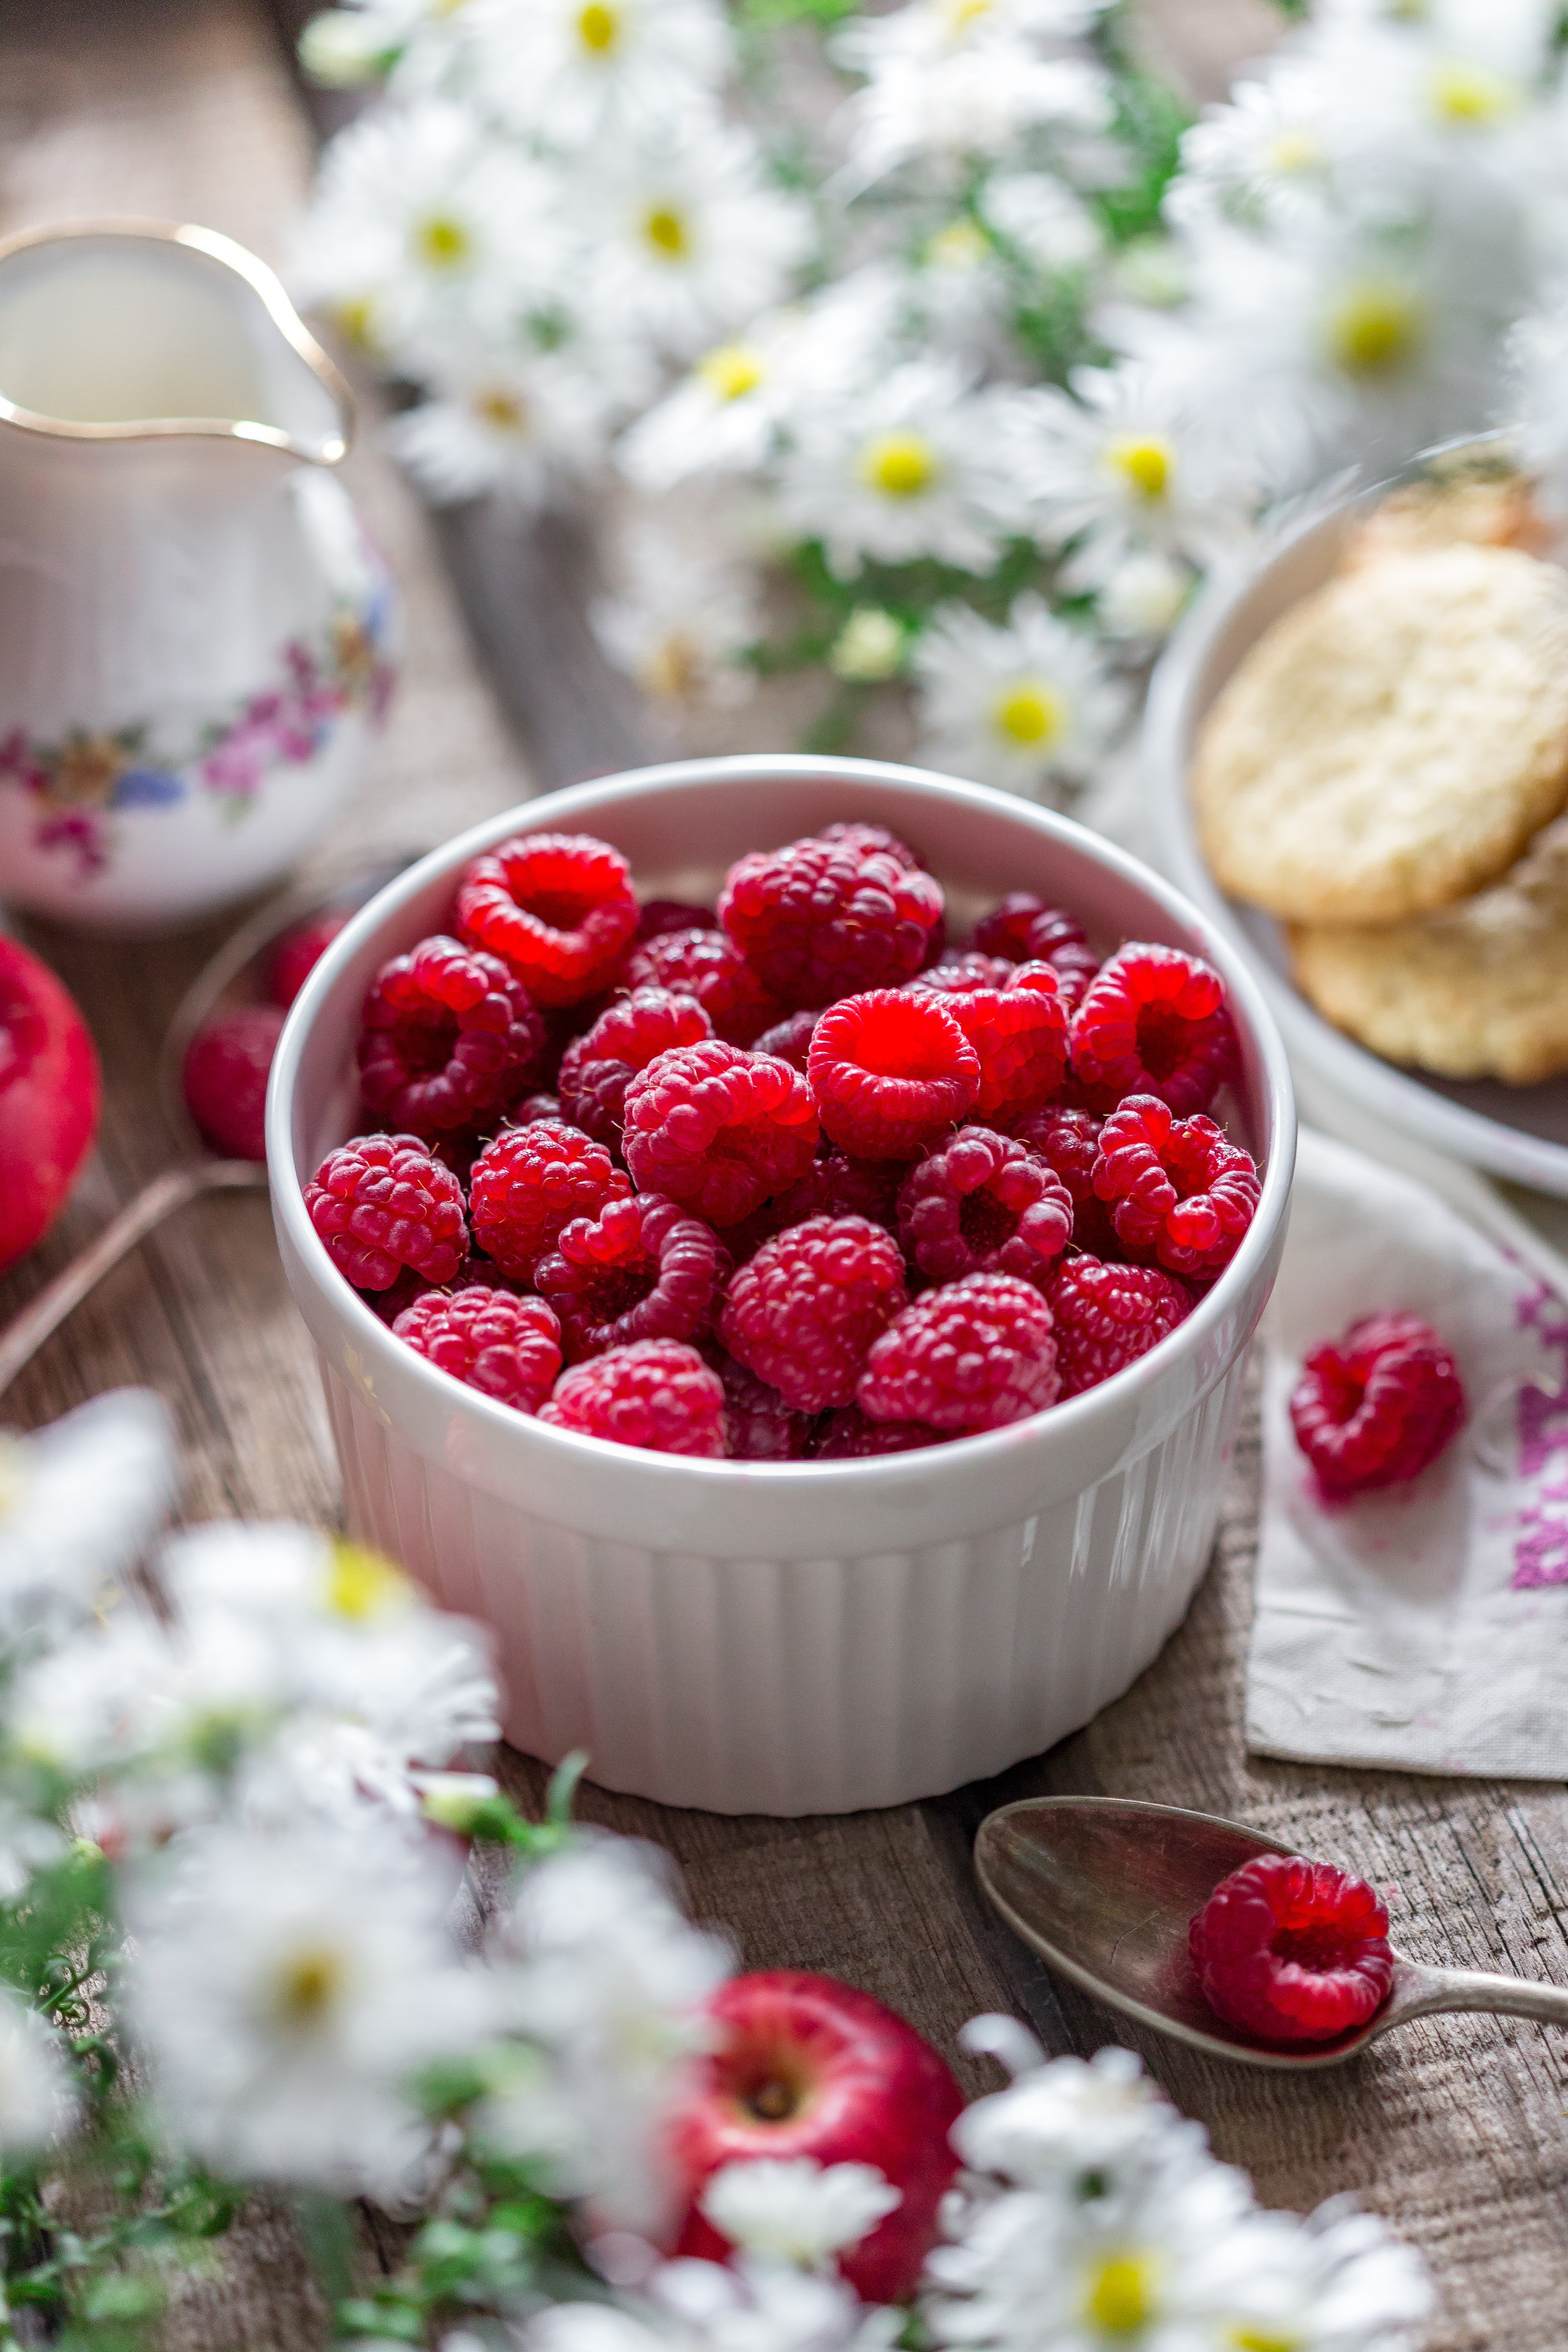
table, nature, plant, sun, raspberry, fruit, berry, morning, summer, ripe, dish, meal, food, red, harvest, produce, plate, fresh, garden, closeup, breakfast, dessert, still life, strawberry, cranberry, tasty, dacha, strawberries, vitamins, appetizing, berries of a raspberry, ripe raspberry